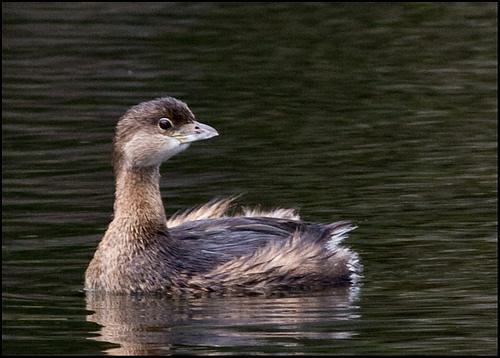
A photo of a pied billed grebe